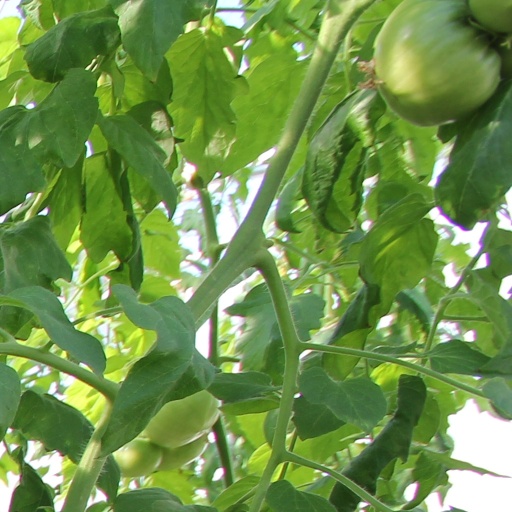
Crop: tomato